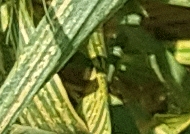
Label: Wheat___Yellow_Rust